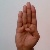
The image shows a hand gesture representing the letter 'B' in Indian Sign Language.